Subaru Impreza

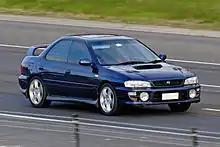
1999–2000 Subaru Impreza WRX sedan (GC8G)

To celebrate the return of British driver Richard Burns to the rally team, a limited edition of 444 Turbo 2000 "RB5" models in gray were created in 1999 for the UK. The basic model had little more than cosmetic differences, but most had the WR Sport Performance Pack, an option consisting of a new ECU and exhaust for and torque. There was also an optional Prodrive suspension pack.